Fish physiology

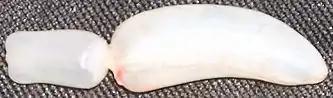
Photo of white bladder that consists of a rectangular section and a banana-shaped section connected by a much thinner element

Fish swim by contracting longitudinal red muscle and obliquely oriented white muscles. The red muscle is aerobic and needs oxygen which is supplied by myoglobin. The white muscle is anaerobic and it does not need oxygen. Red muscles are used for sustained activity such as cruising at slow speeds on ocean migrations. White muscles are used for bursts of activity, such as jumping or sudden bursts of speed for catching prey.